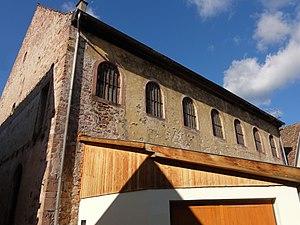
Alsace, Haut-Rhin, Ribeauvillé, Ancienne synagogue, actuellement salle de cinéma, rue de la Synagogue.